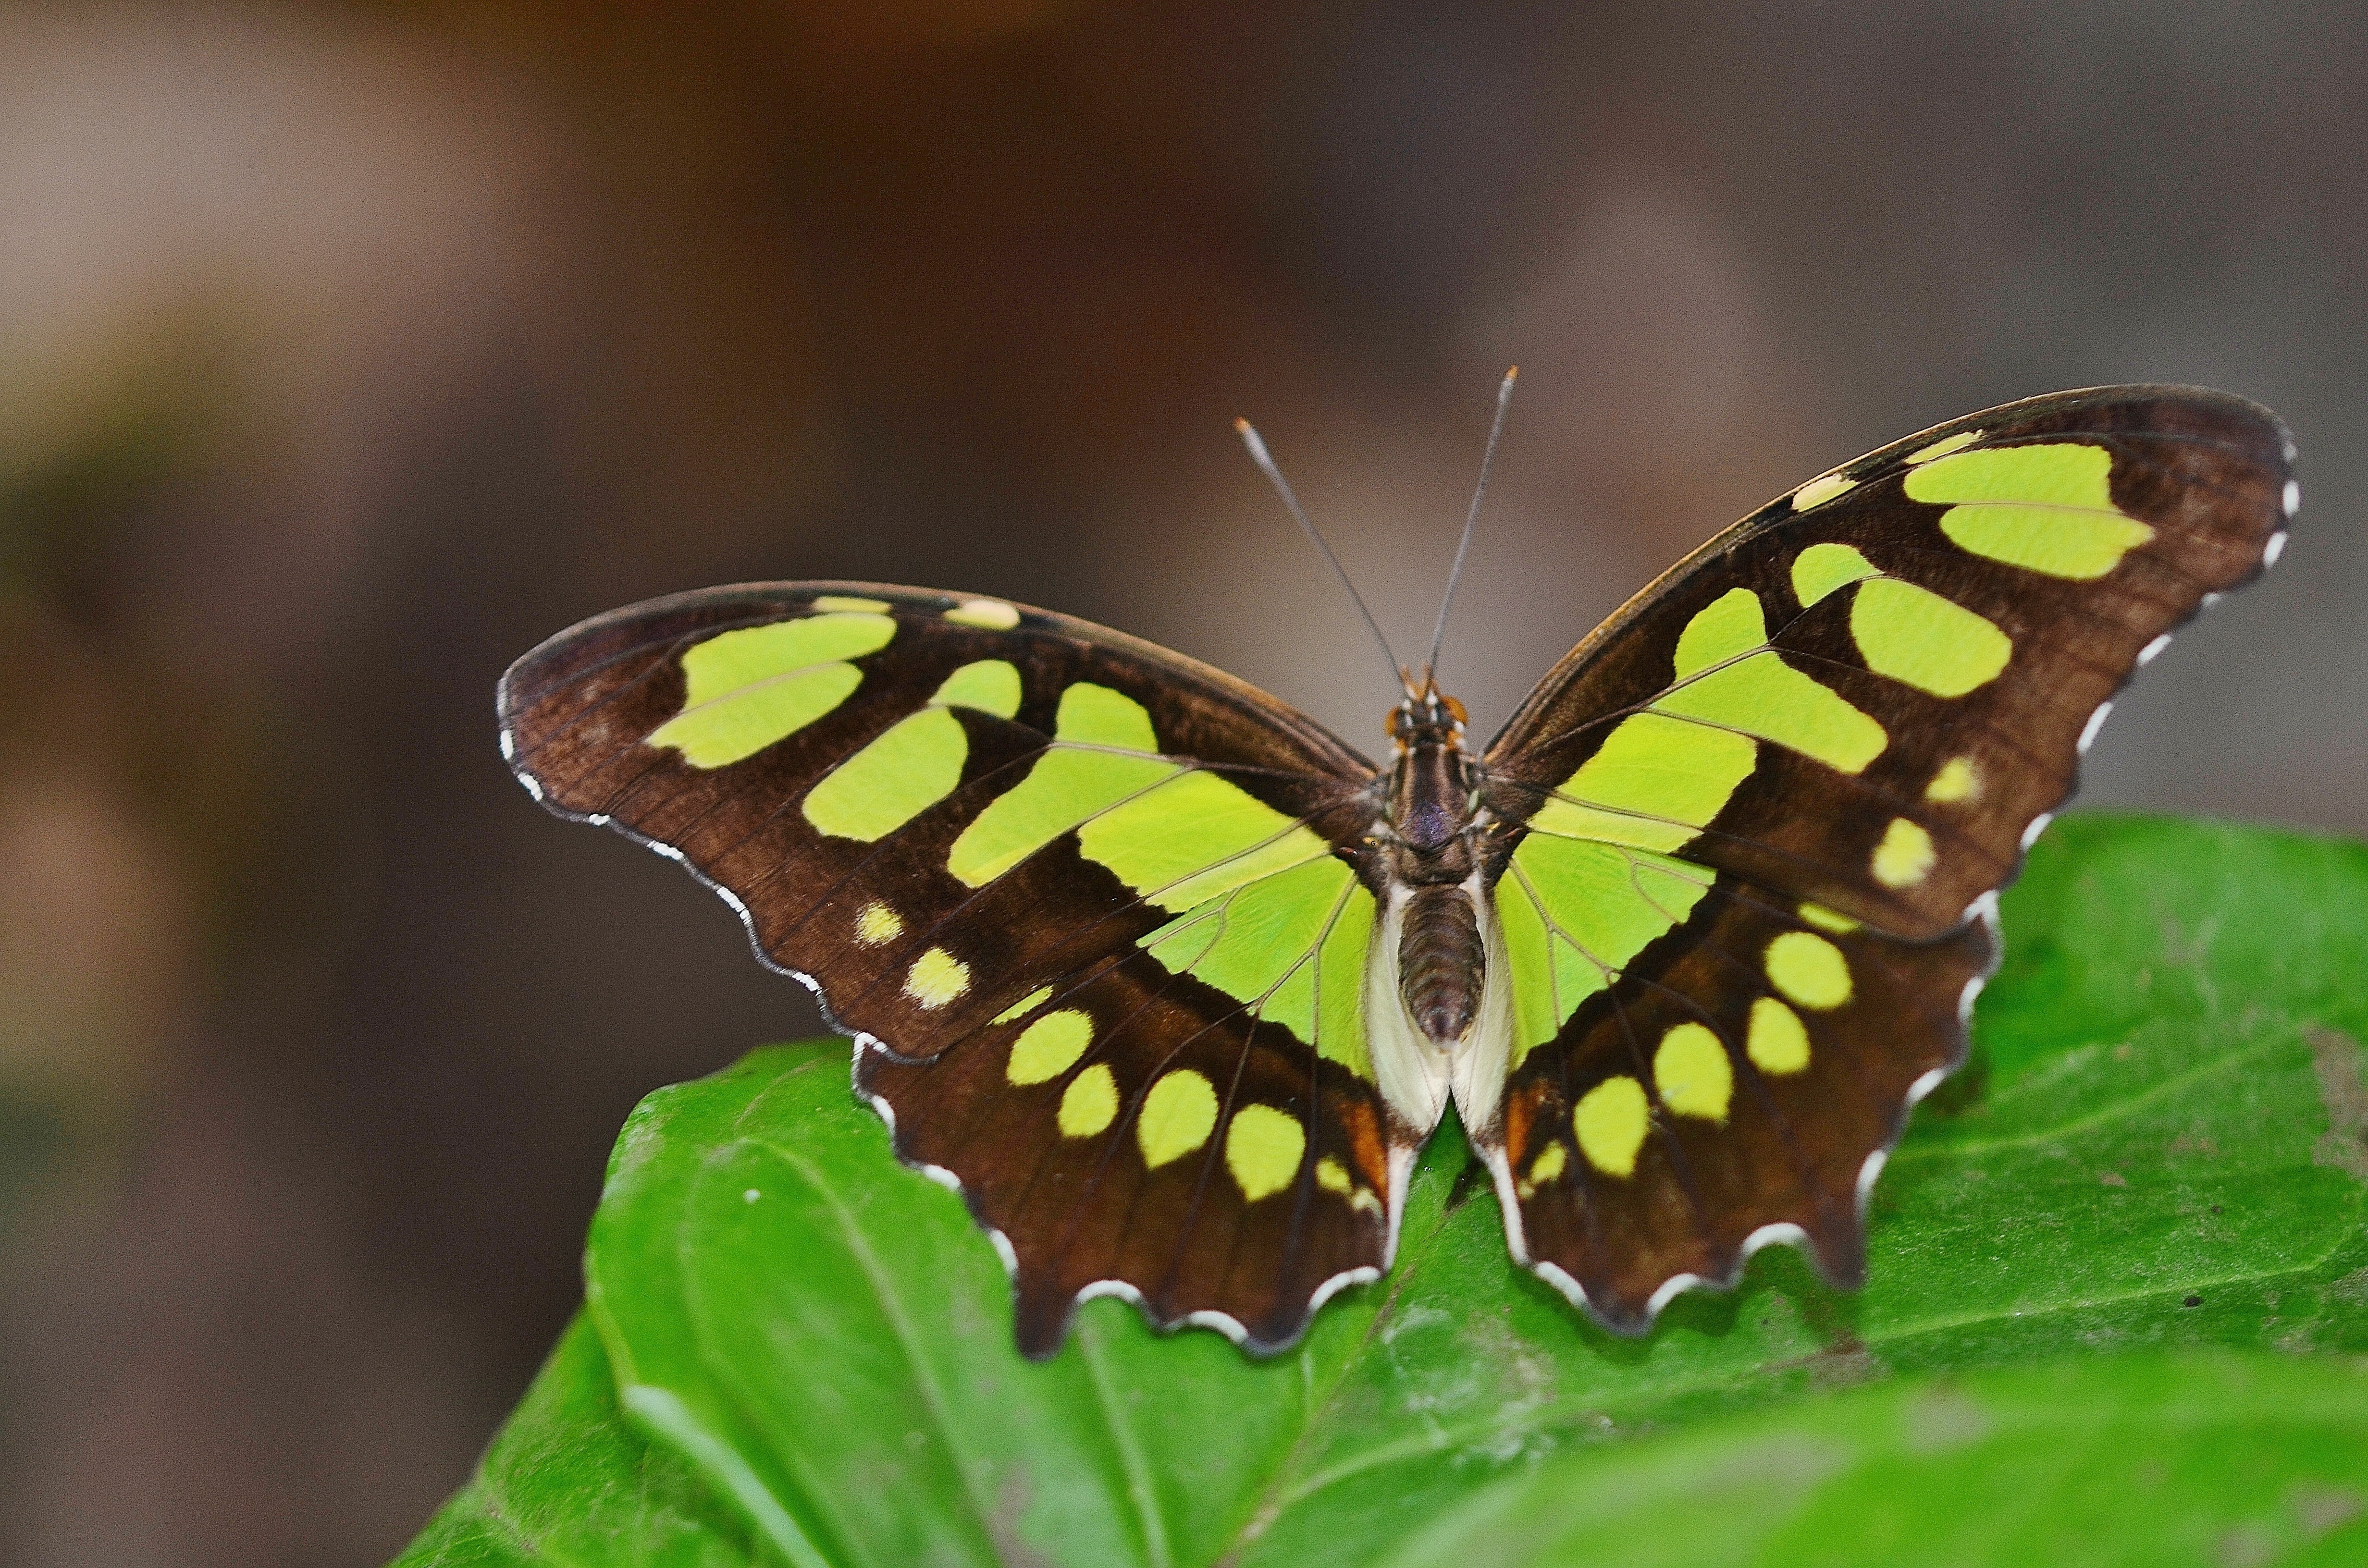
nature, wing, light, leaf, flower, cute, wildlife, green, insect, rest, butterfly, fauna, invertebrate, sparkle, close up, monarch butterfly, stage, dolls, butterflies, nectar, macro photography, arthropod, sleeve, pollinator, glazed includes, moths and butterflies, lycaenid, butterfly dolls, brush footed butterfly, colias, insect larvae